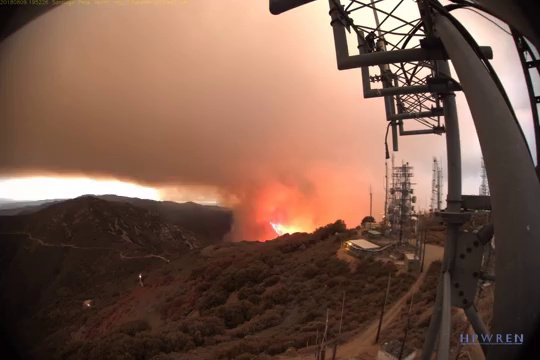
Fire: yes
Smoke: no